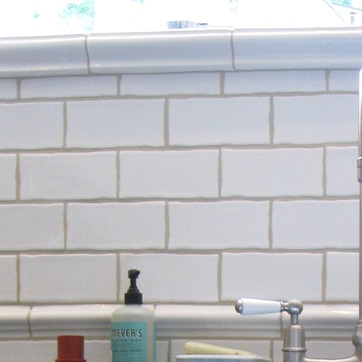
Material: tile